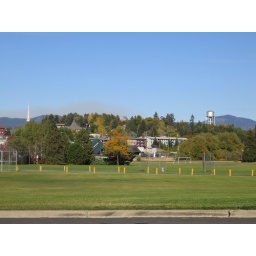
crazy church on the left, water tower on the right, and some bad restaurants in between